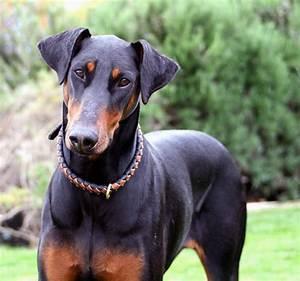
dog